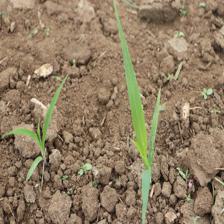
Label: Sorghum